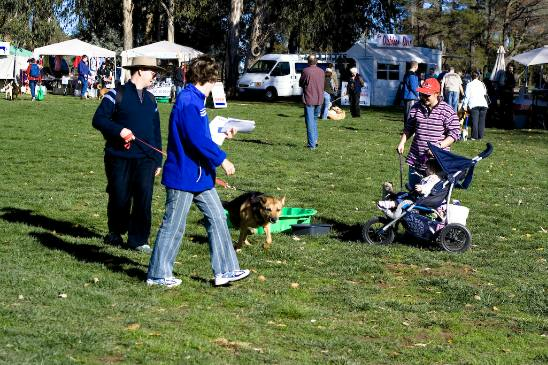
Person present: Yes